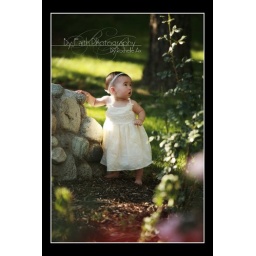
I'm a sucker for a baby girl in a white dress!